Sense switch

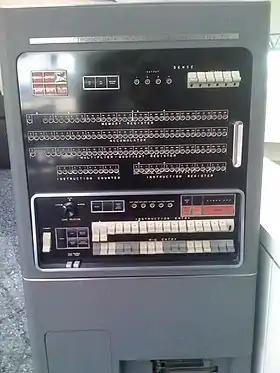
Sense switches and output lights, upper right. on an IBM 701, introduced in 1952

A sense switch, or program switch, is a switch on the front panel of a computer whose state can be tested by conditional branch instructions in software. Most early computers had several sense switches. They were typically used by the operator to set program options.